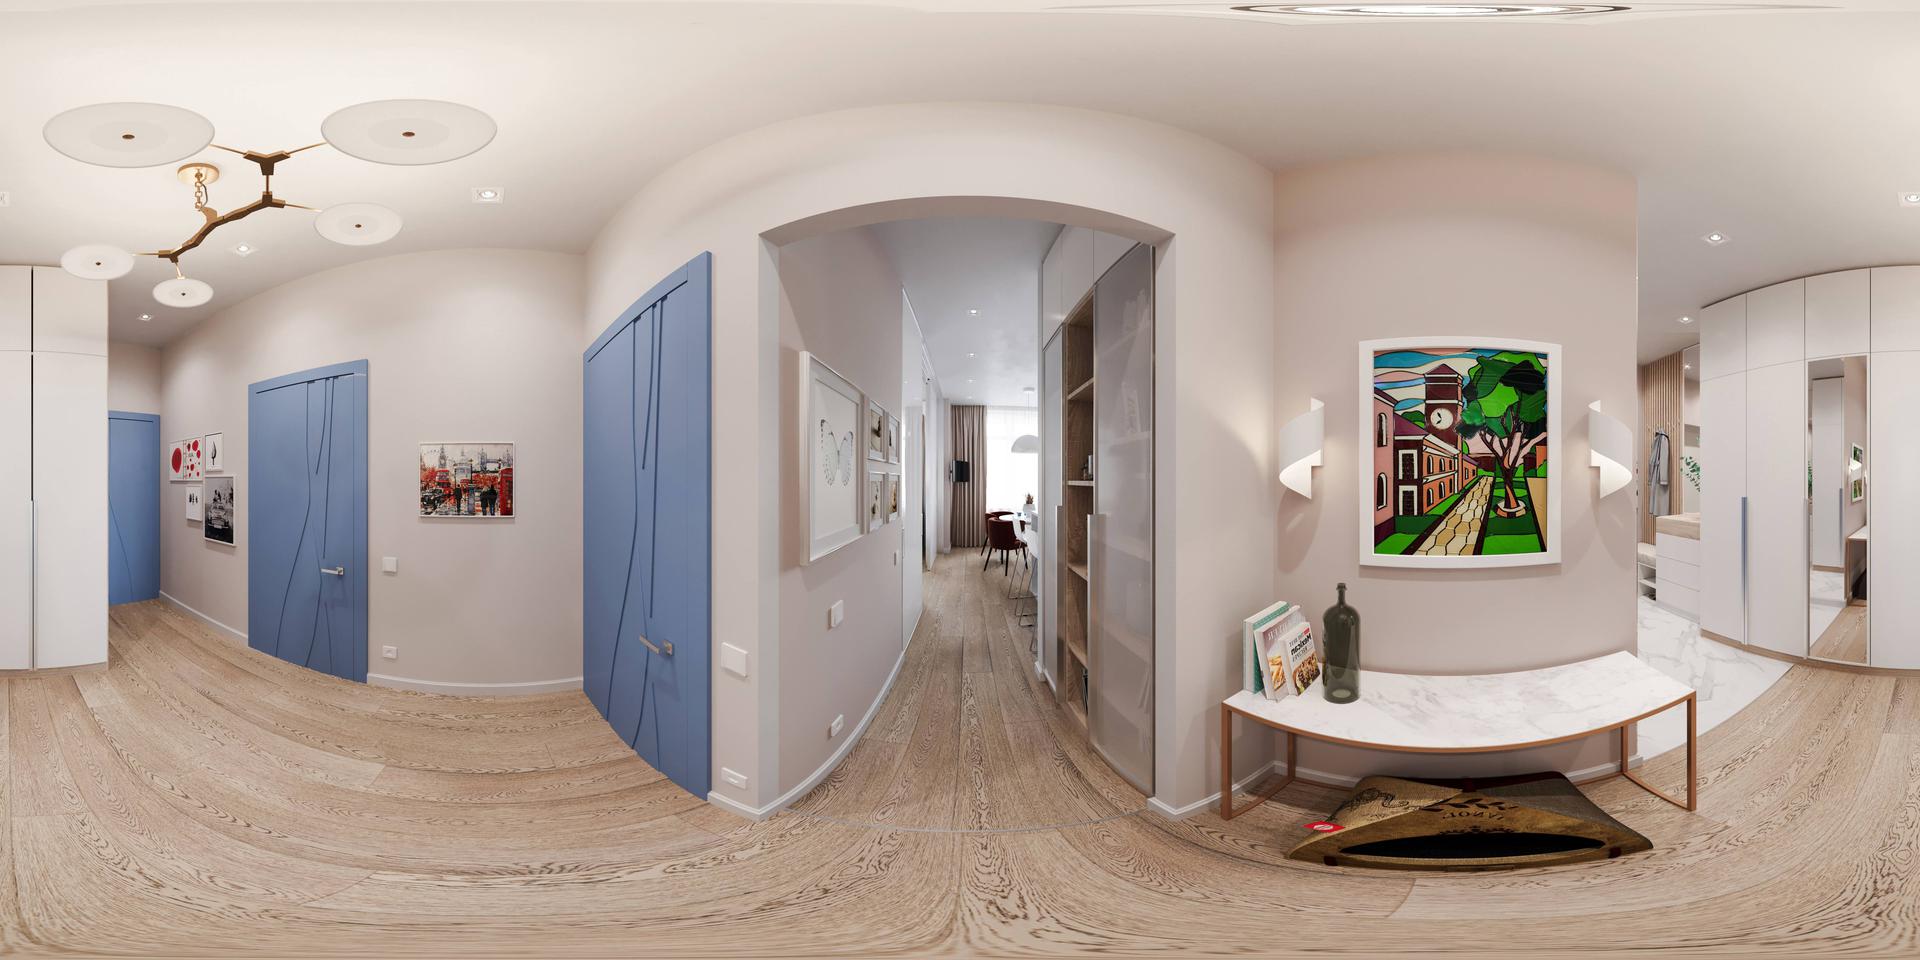
Referred object: the framed colorful painting above the desk

Referred object: the colorful framed landscape painting